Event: Nepal Earthquake
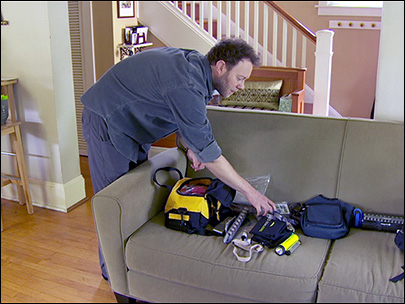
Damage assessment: no_damage